Khagani Alley (Baku)

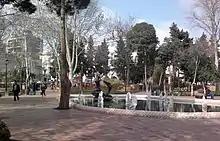
Khagani Garden

Khagani Garden one of the oldest parks in Baku with an area of 0.8 hectares. It is located in Sabail district. The park is named after the poet Khagani Shirvani, who lived in Shamakhi in the Middle Ages. The park is bounded on the south by Uzeyir Hajibeyov Street, on the north by Khagani Street, on the east by Gogol Street, and on the west by Rasul Riza Street. The basis of the architectural-landscape composition of the garden consists of a curved pool with a group of sculptures "Three beauties" consisting of statues of three girls. The group of sculptures is mounted on large pieces of ordinary stone..